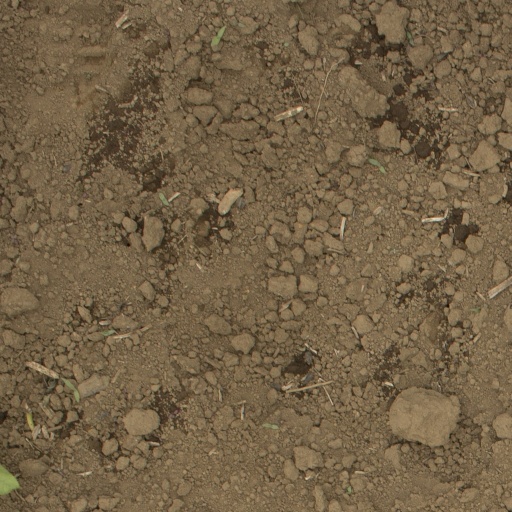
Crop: Jerusalem artichoke